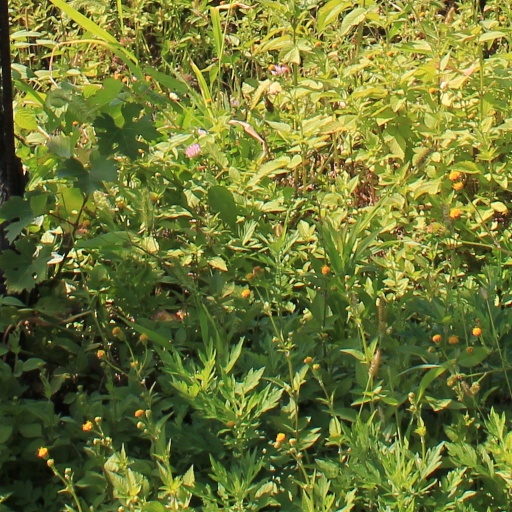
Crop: grape